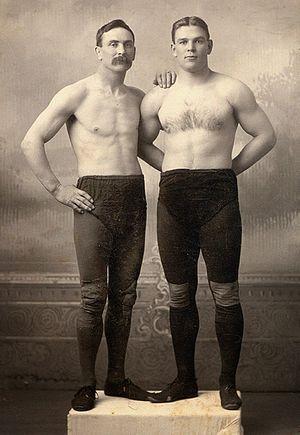
Martin "Farmer" Burns était un catcheur professionnel américain, champion du monde de catch-as-catch-can et connu aussi comme entraîneur et professeur de catch.